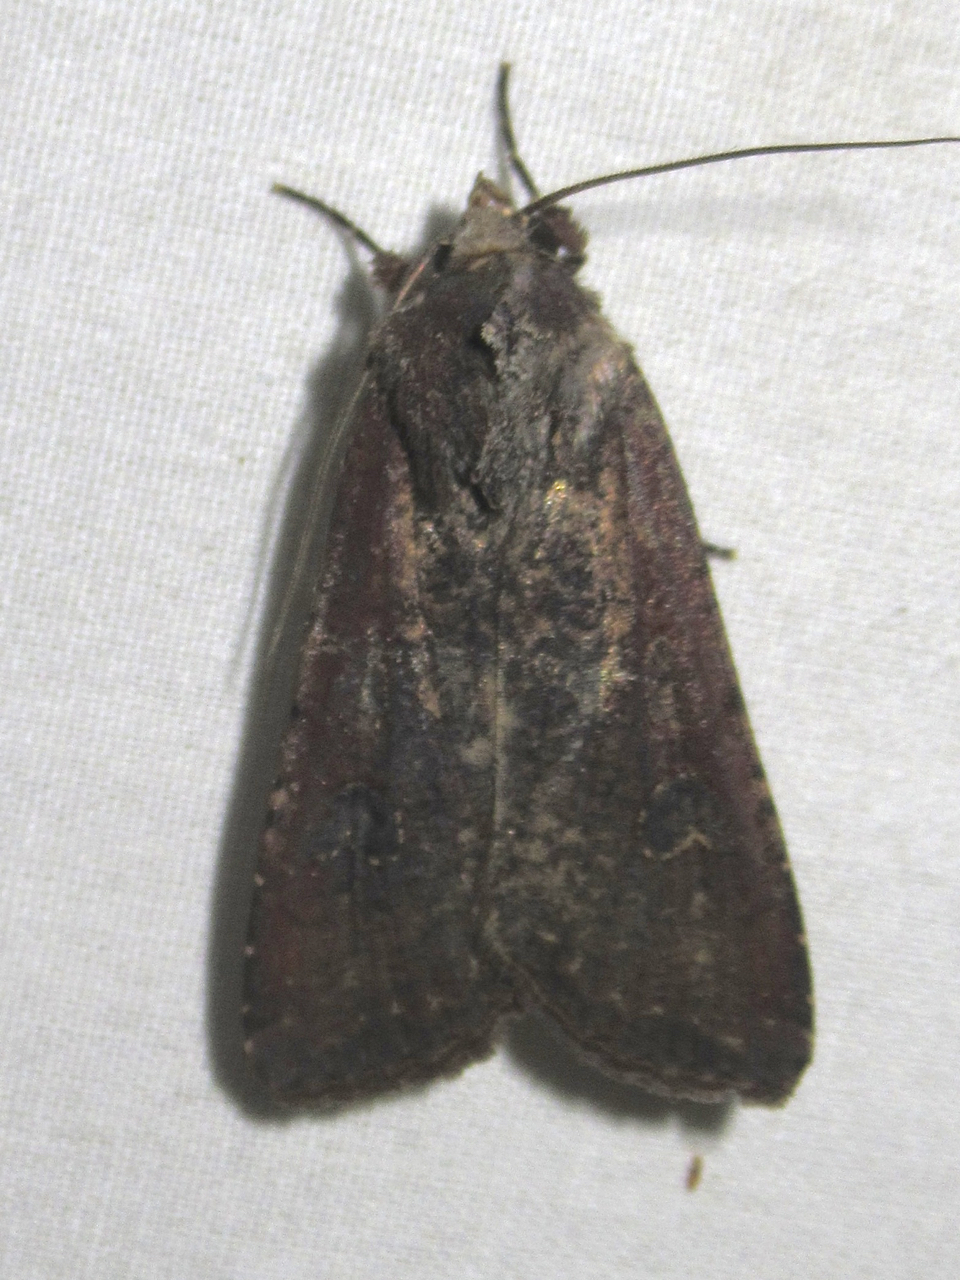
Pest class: cutworms